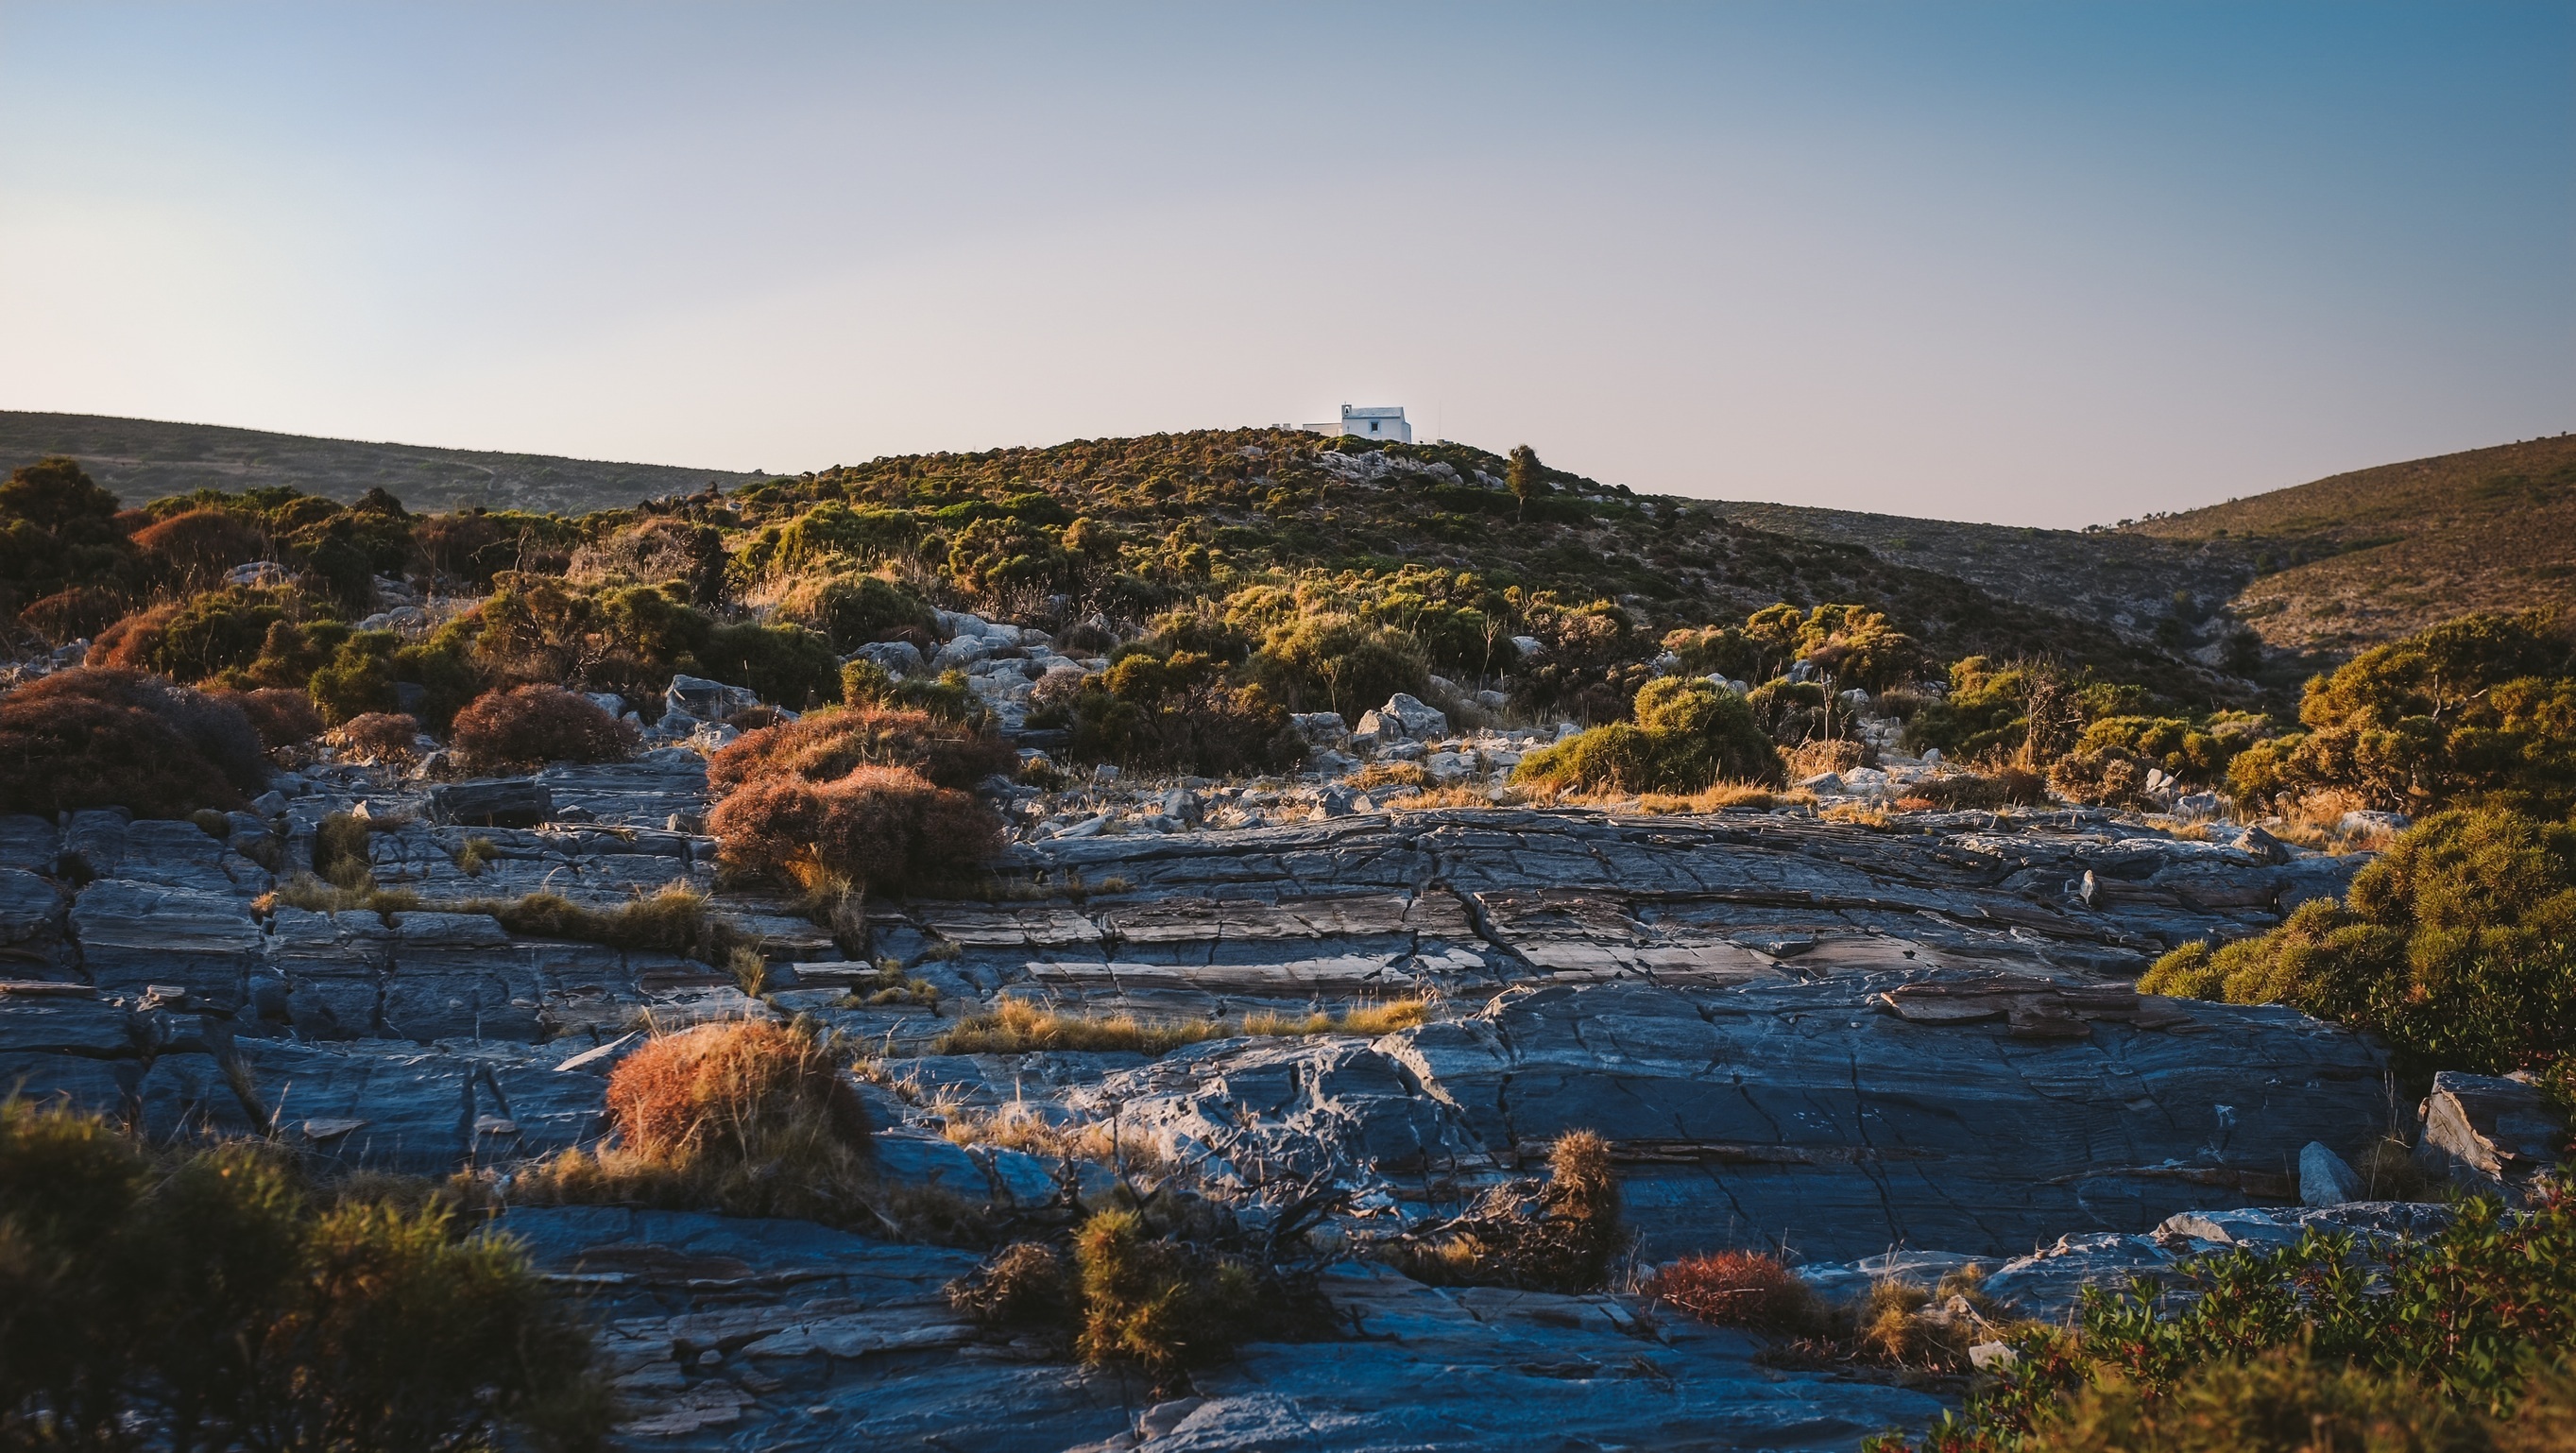
landscape, sea, coast, nature, rock, wilderness, mountain, sunset, house, morning, hill, shore, lake, view, river, cliff, evening, reflection, tranquil, peaceful, autumn, scenery, calm, terrain, season, body of water, dunes, geology, vegetation, loch, landform, natural environment